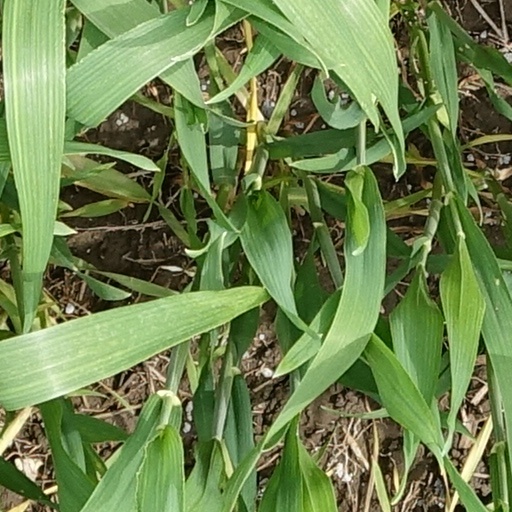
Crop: wheat